Anna German

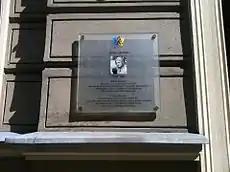
Anna German plaque in Wrocław (Trzebnicka Street)

Anna quickly learned Polish and several other languages and grew up hiding her family heritage. She graduated from the Geological Institute of the University of Wrocław. During her university years, she began her music career at the Kalambur Theater. German became known to the general public when she won the 1964 II Festival of Polish Songs in Opole with her song "Tańczące Eurydyki" ('Dancing Eurydices'). One year later, she won the first prize in the Sopot International Song Festival.